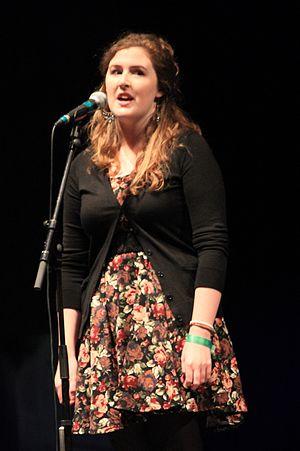
Concert d'Aife Scott lors du spectacle ""Femmes Gaéliques"" pendant le festival interceltique de Lorient 2014."